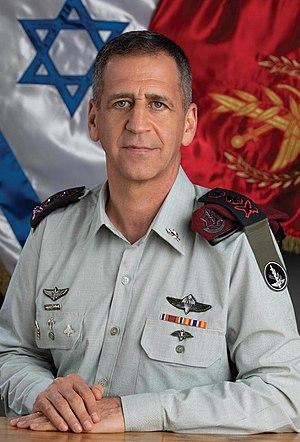
Le chef d'État-Major, également appelé commandant en chef des Forces de Défense d'Israël est le chef suprême de l'Armée de défense d'Israël.